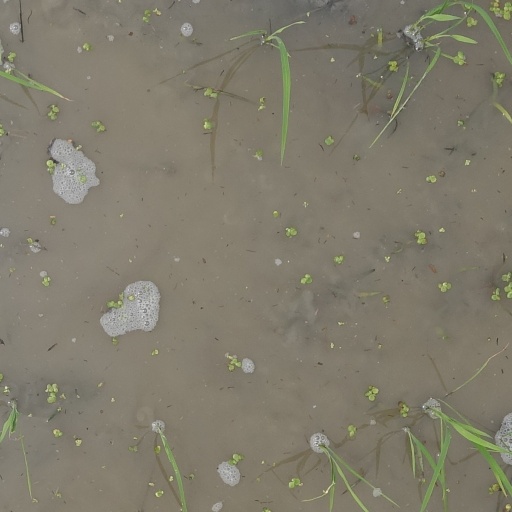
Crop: rice